Mureș County

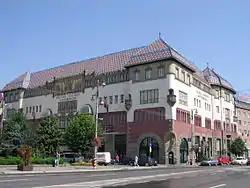
The Cultural Palace built between 1911 and 1913, Târgu Mureș

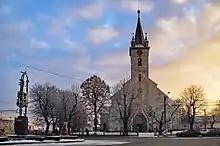
Reghin

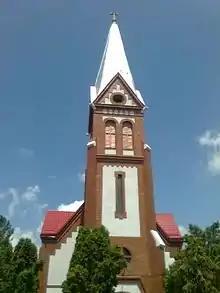
Luduș

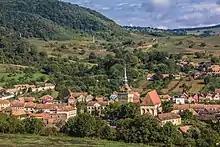
Saschiz

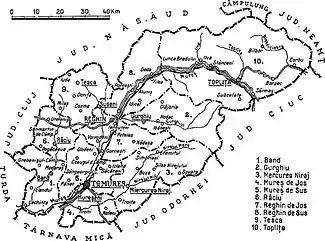
Map of Mureș County as constituted in 1938.

Historically, Mureş-Turda County was located in the central-northern part of Greater Romania, in the central part of Transylvania. The capital was Târgu Mureș. After the administrative unification law in 1925, it was renamed to Mureș County, and the territory was reorganized. It was bordered on the south by Târnava-Mică County, on the southwest by Turda County, on the west by Cluj County, on the north by Năsăud County, on the northeast with the counties of Câmpulung and Neamț, and on the southeast with the counties of Ciuc and Odorhei. Most of the territory of the historical county is found in the present Mureș County, except for the northeastern area, which is located in Harghita County, and the northwestern area in Bistrița-Năsăud County today.